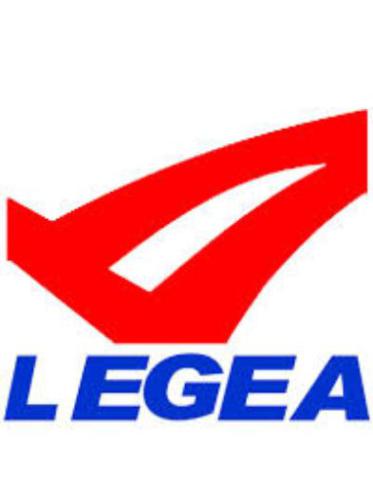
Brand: legea-1
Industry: Sports